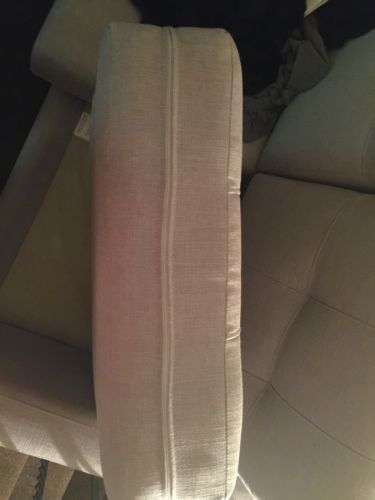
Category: sofa